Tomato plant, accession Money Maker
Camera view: bottom (45 deg); turntable rotation: 330 degrees
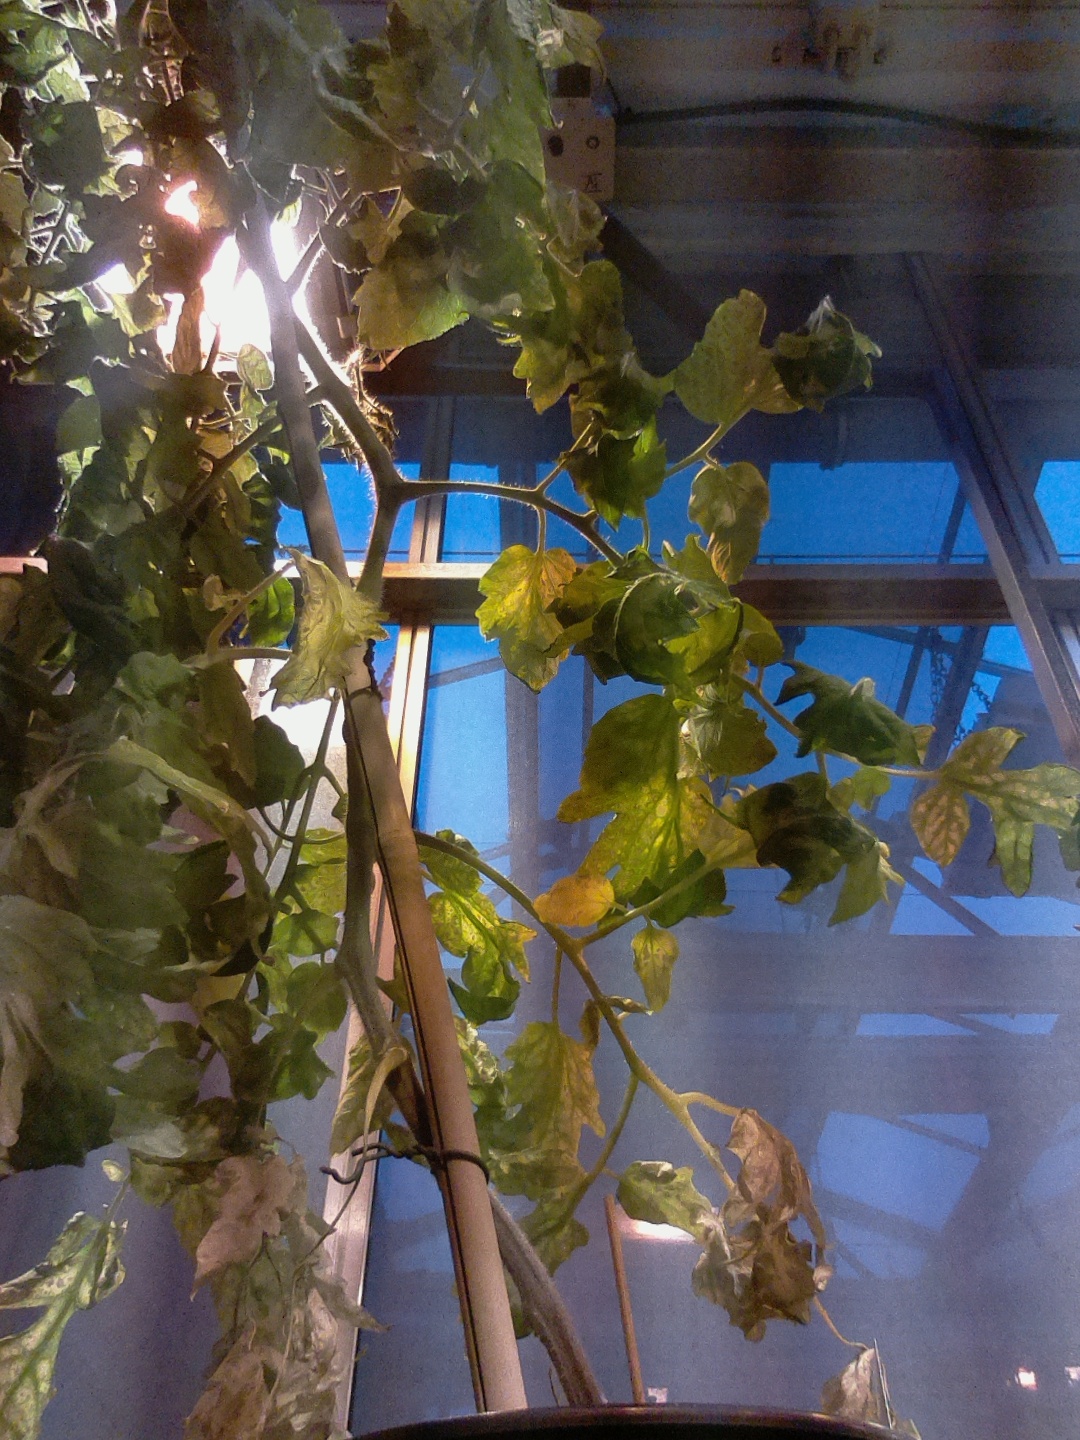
BBCH growth stage 71: 10%-20% of final fruit size